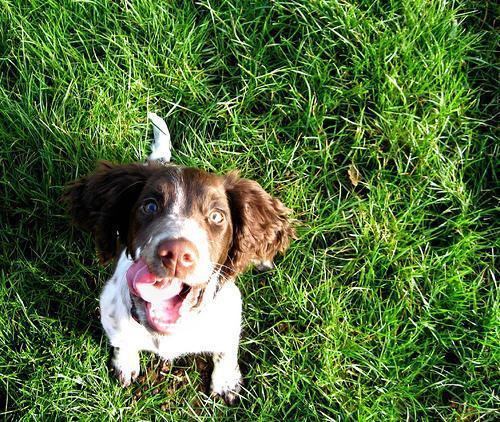
English_springer